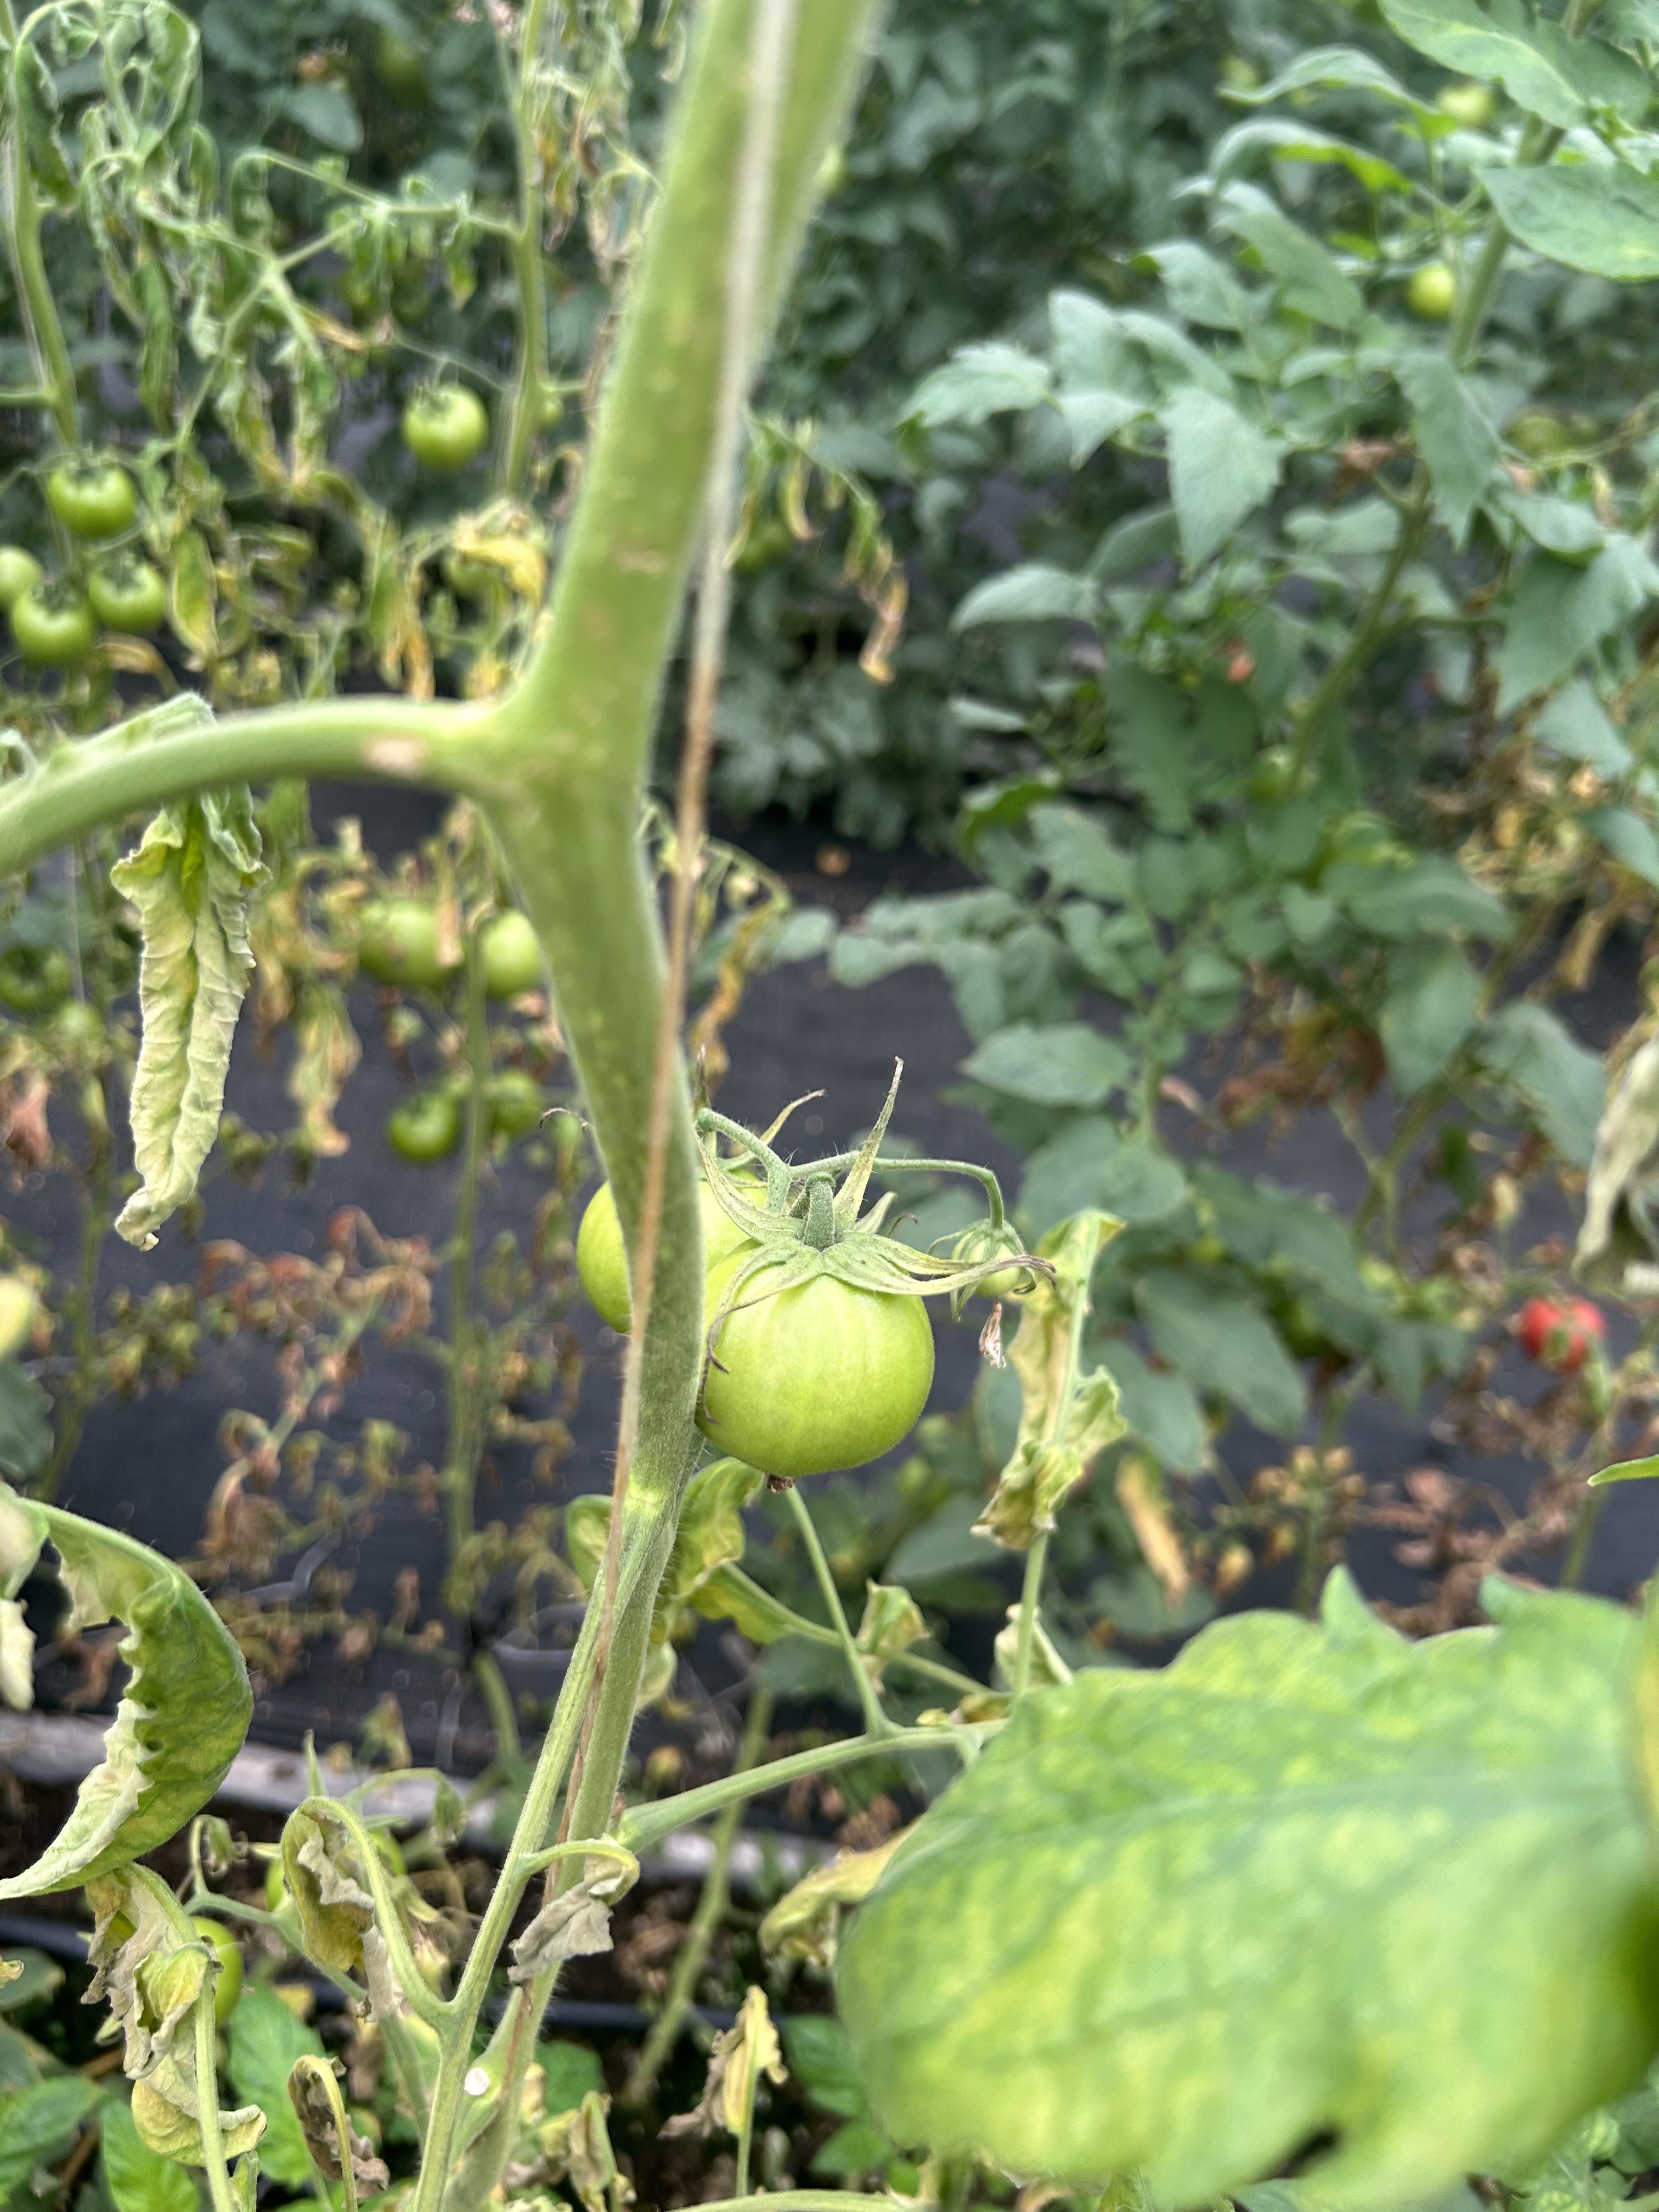
Disease: Wilt